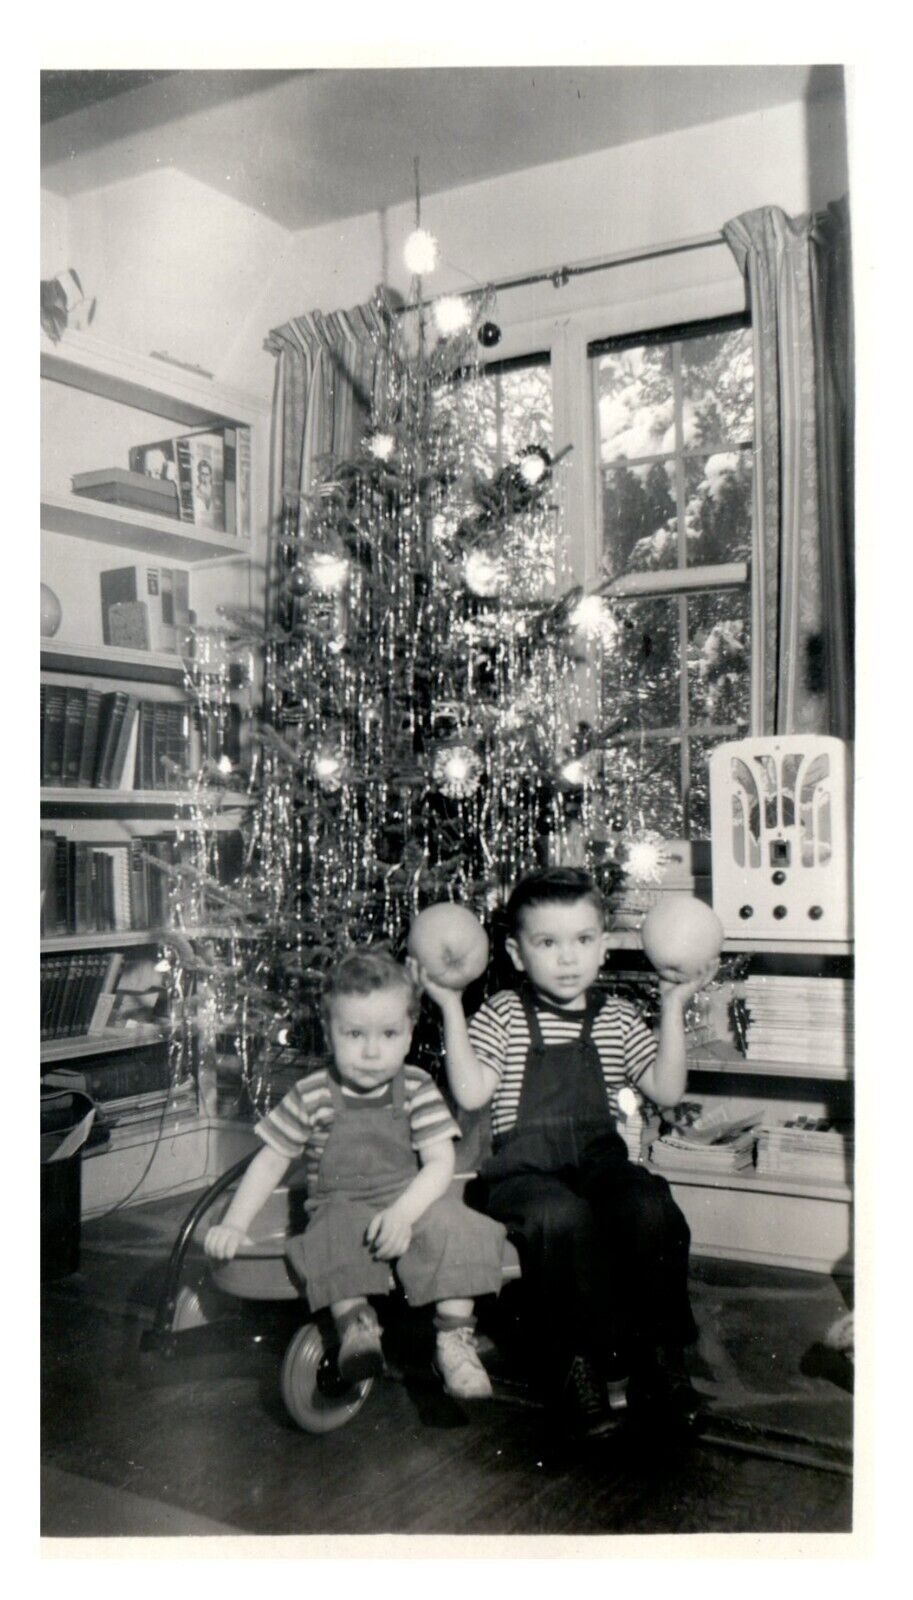
1940s Two Young Boys Posing by a Christmas Tree with Ornaments Vintage Photo
1940s Two Young Boys Posing by a Christmas Tree with Ornaments Vintage Photo
Brand: techrewinds
Category: Home & Garden > Decor > Seasonal & Holiday Decorations > Holiday Ornament Displays & Stands